RuPaul's Drag Race season 3

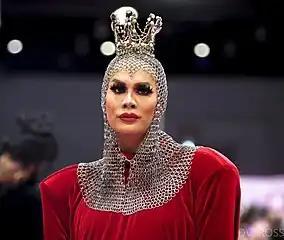
The winner, Raja

Based upon point/share system for Nielsen ratings. The first number represents the percentage of households within the population viewing the program (known as points). The second number (known as shares) is how many households were expected to view the program, within the population. For example, Episode 8 has a point/share of "0.3/1". This means .3% of households viewed the program from the expected 1%, showing .7% of the show's audience were watching a different program.